Lee Valley Reservoir Chain

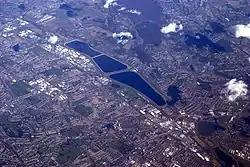
Aerial view of several of the Lee Valley reservoirs

The Lee Valley Reservoir Chain is located in the Lee Valley, and comprises 13 reservoirs that supply drinking water to London.